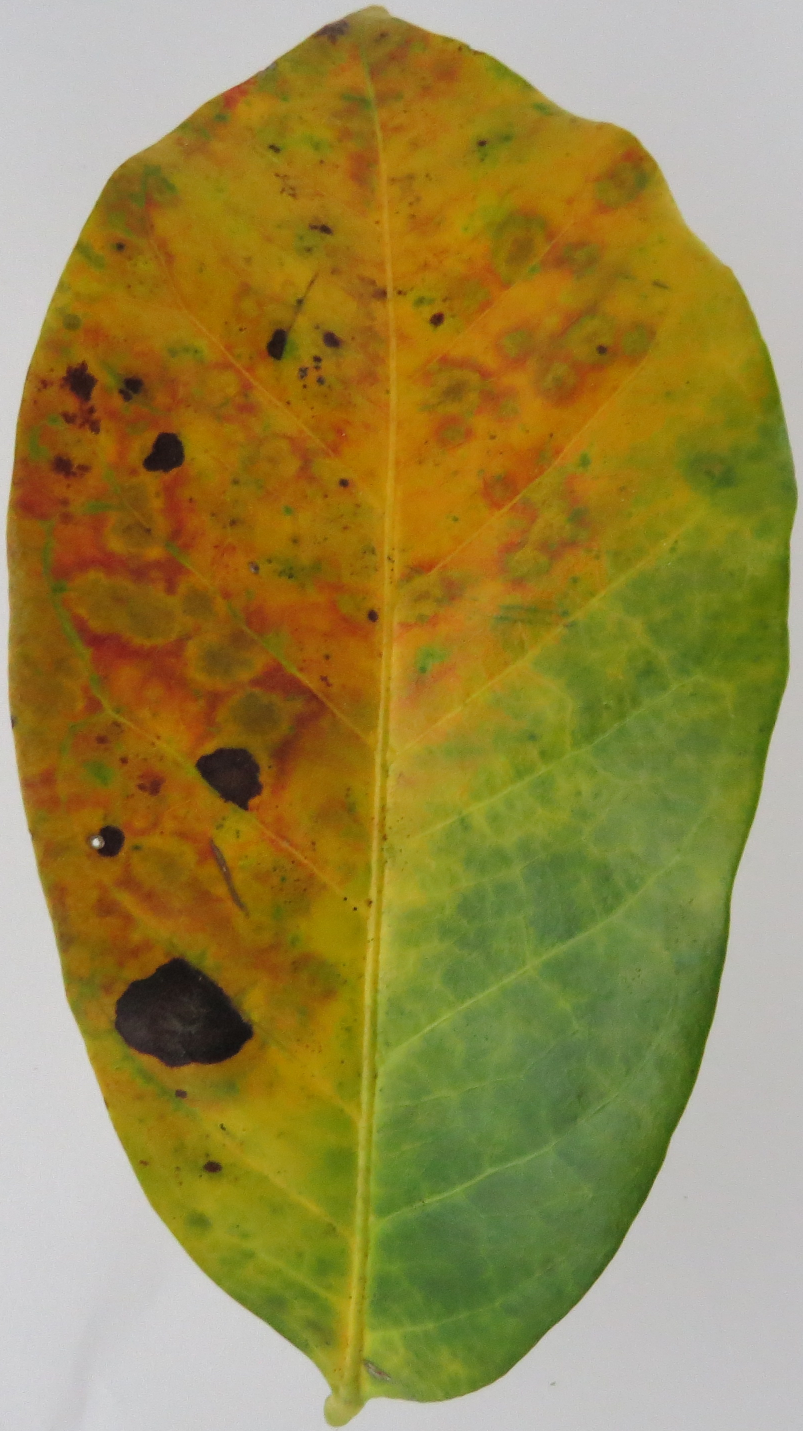
Label: phosphorus-P